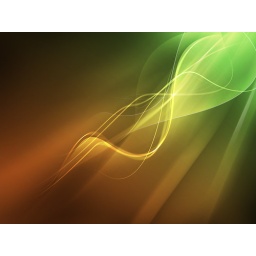
pxl+ orange green - by deadpxl